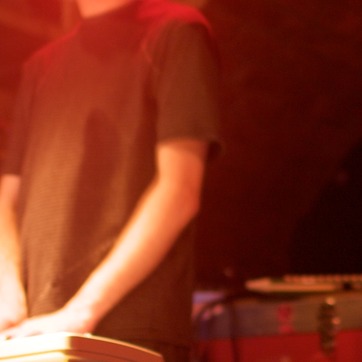
Material: skin